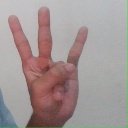
अक्षर: क्ष